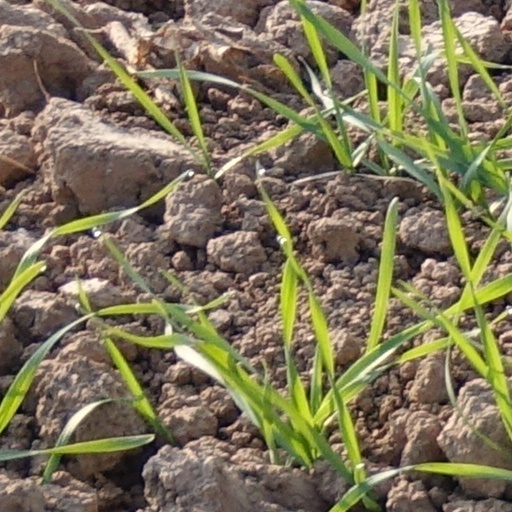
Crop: wheat